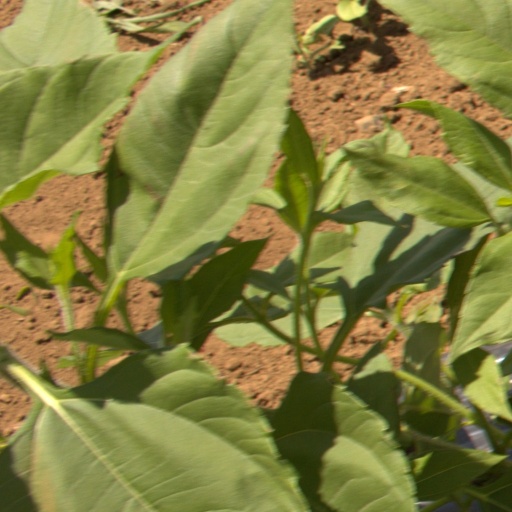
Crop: Jerusalem artichoke